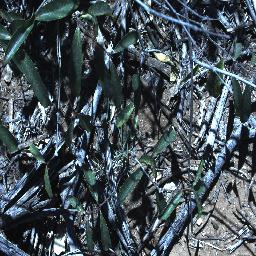
Label: rubber_vine